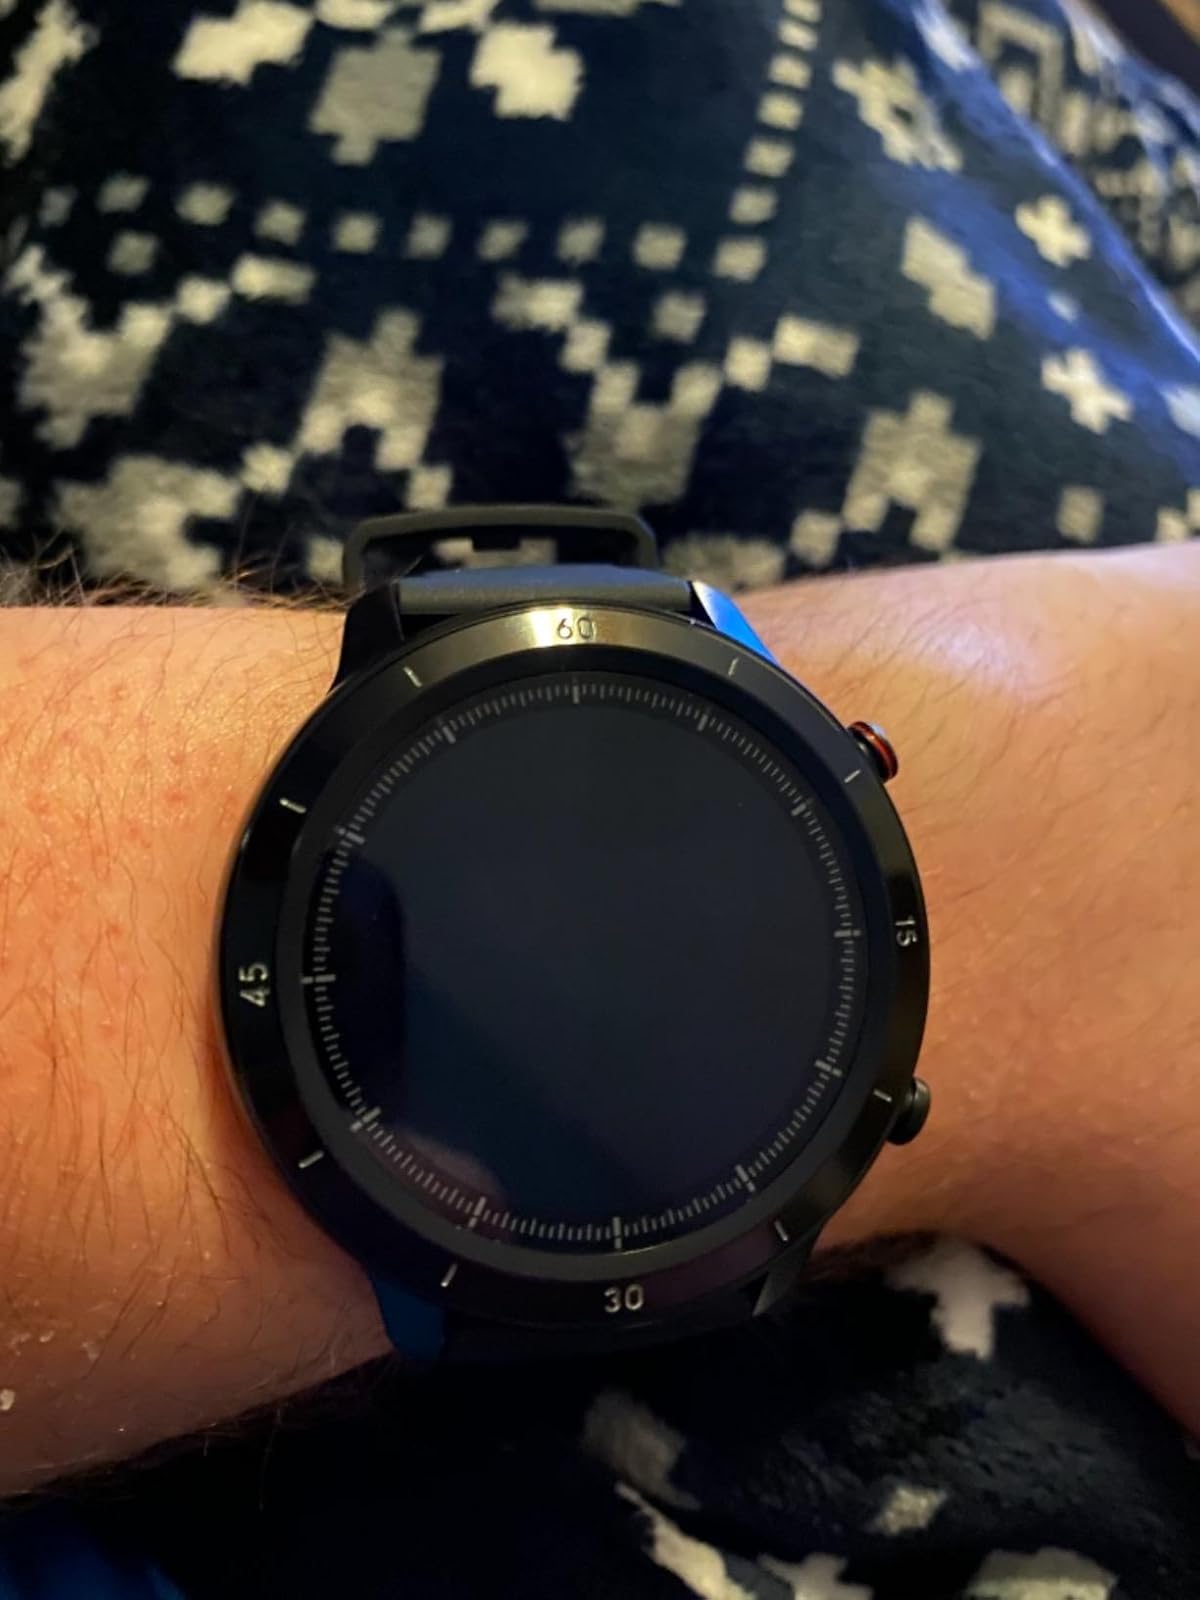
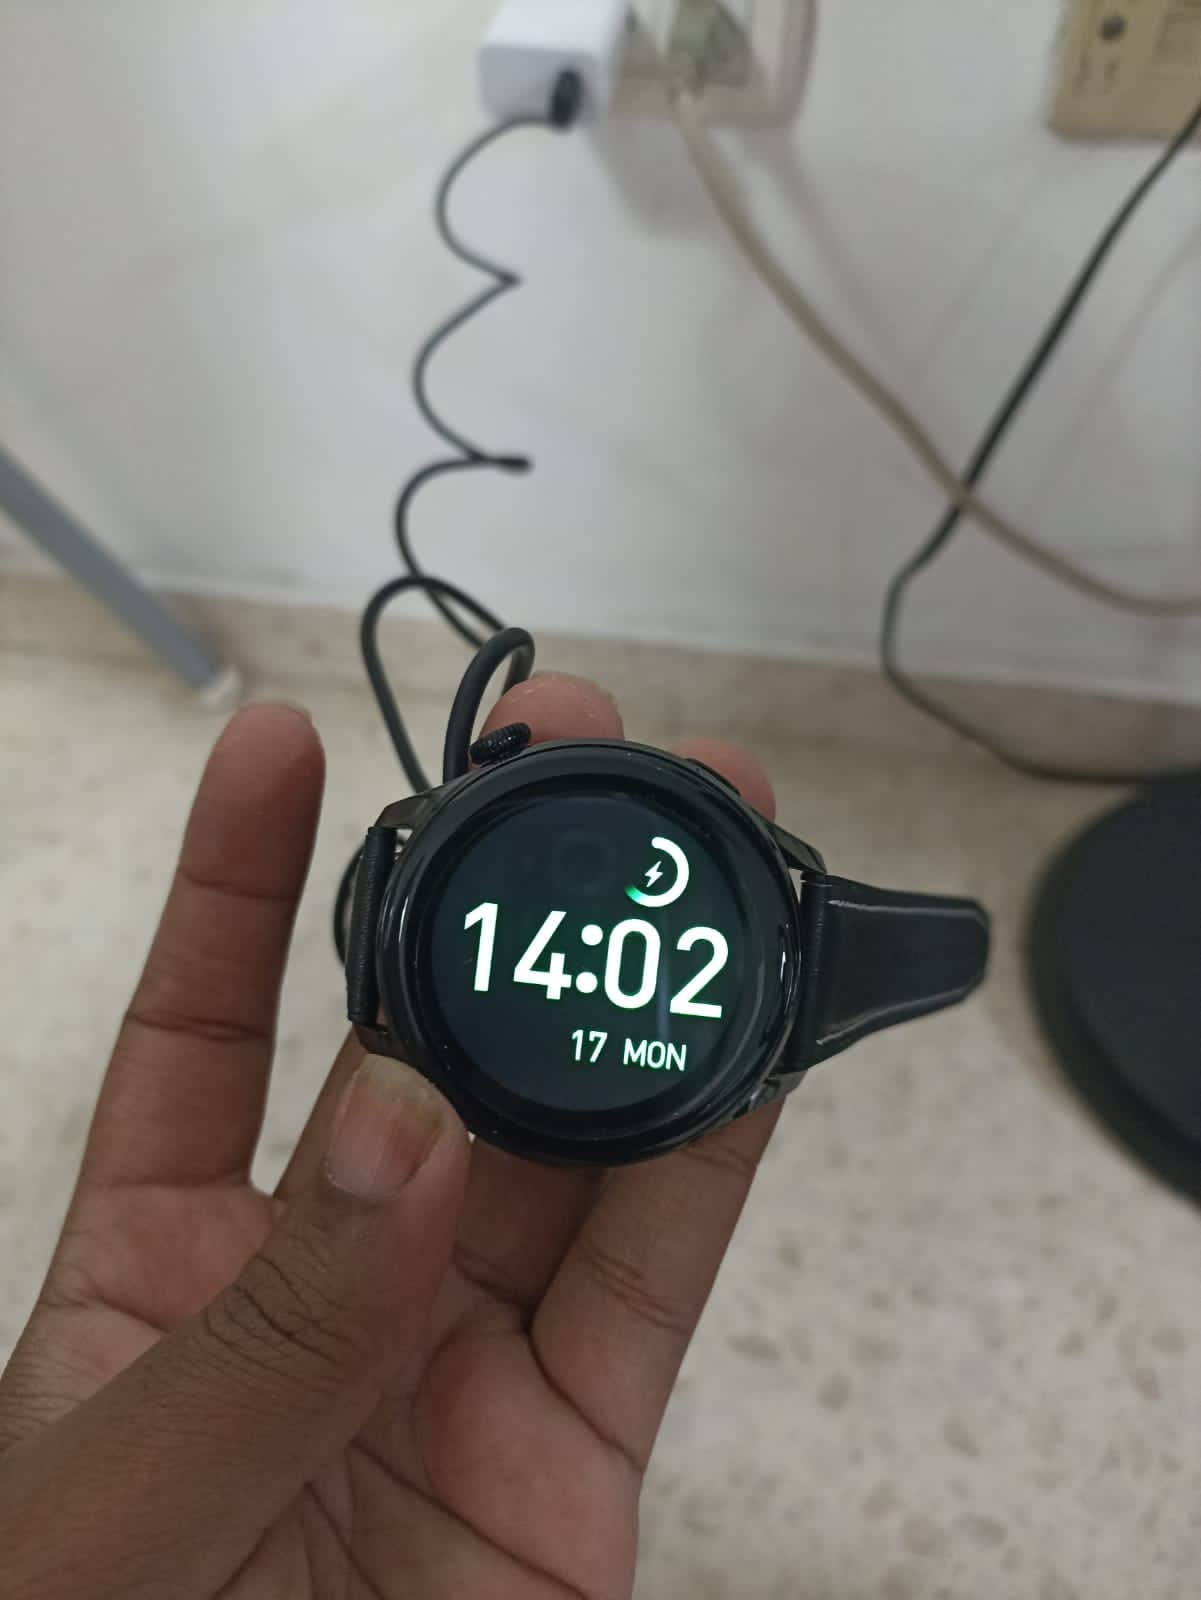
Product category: smartwatch
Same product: no